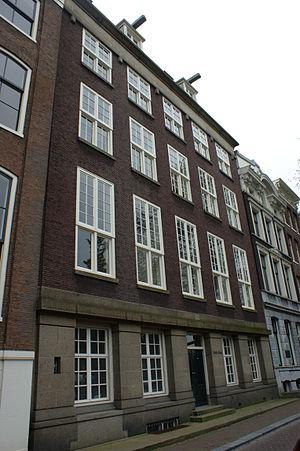
Le Bouffon au luth est un tableau de 1623 ou 1624 actuellement conservé au musée du Louvre. Réalisé par le peintre néerlandais de Haarlem Frans Hals, il montre un acteur souriant vêtu d'un costume de bouffon et jouant du luth.